Peter Pike (British politician)

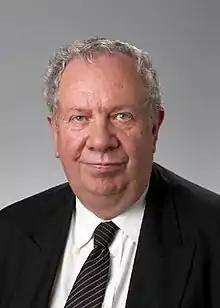

Peter Leslie Pike (26 June 1937 – 27 December 2021) was a British Labour politician who served as Member of Parliament (MP) for Burnley from June 1983 to April 2005.